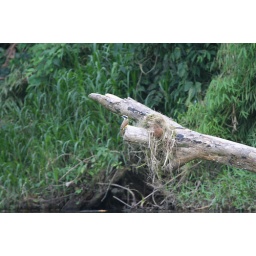
A small bird perched by its nest over the water